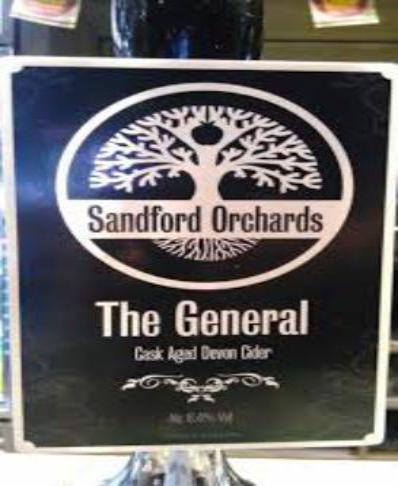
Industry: Food